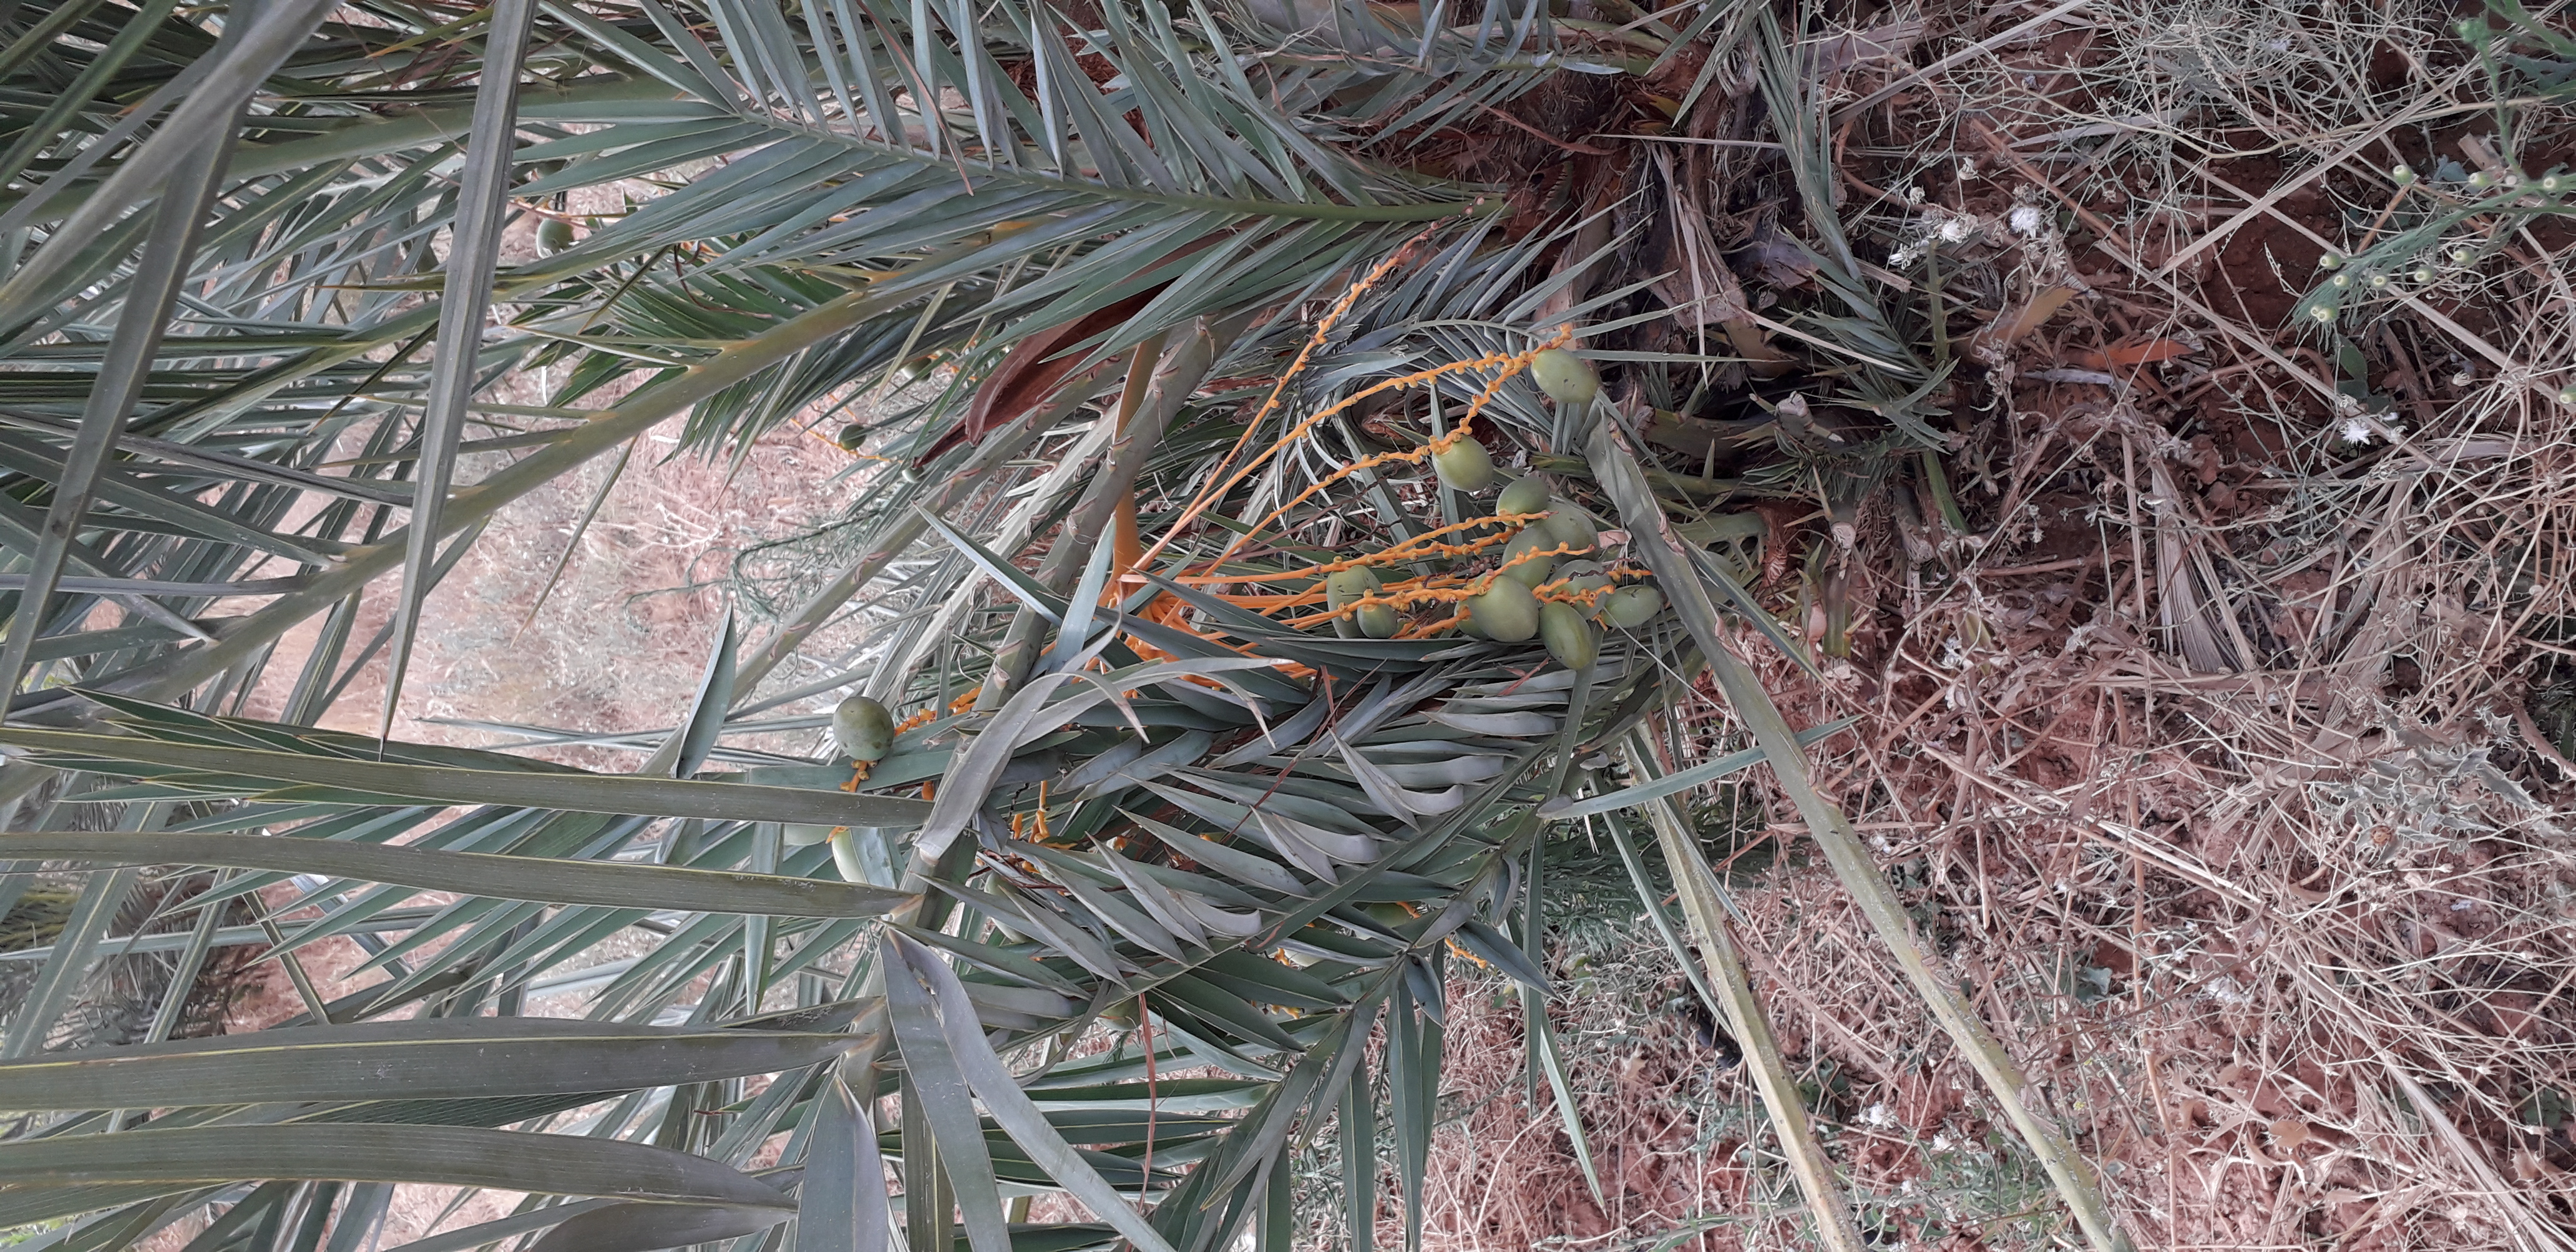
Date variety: Boumajhoul